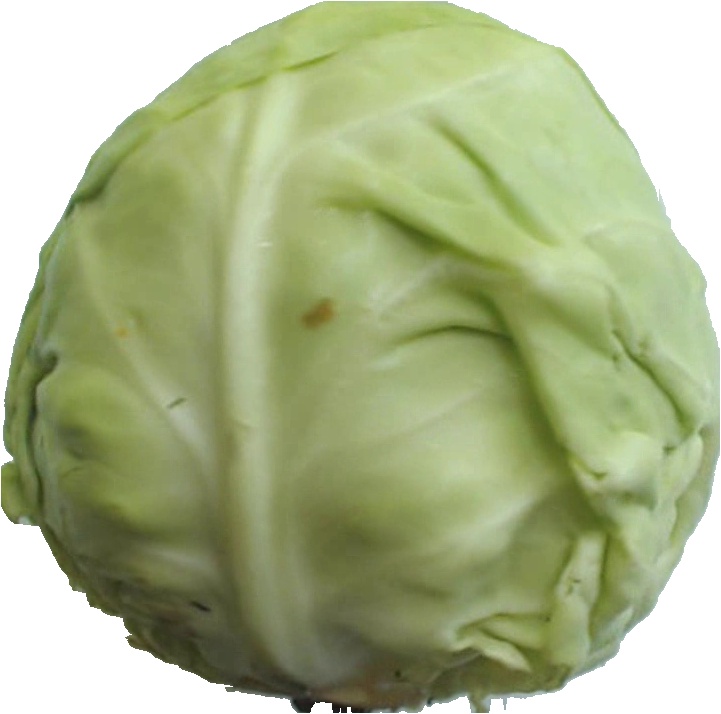
Label: cabbage_white_1